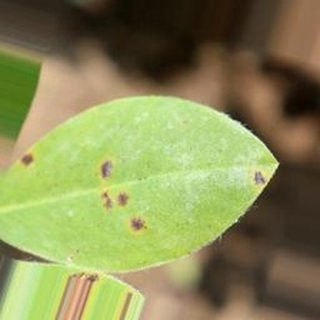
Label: groundnut_early_leaf_spot